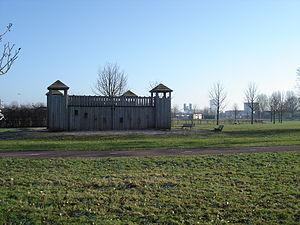
Le château de Voorst est un château des seigneurs de Voorst qui était situé à proximité immédiate de Zwolle dans la province néerlandaise d'Overijssel. Ce château a été démoli en 1362.